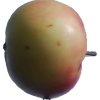
Label: Apple 11